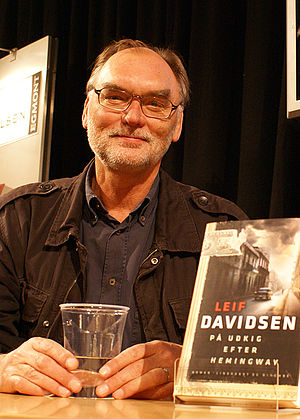
Leif Davidsen
Leif Davidsen præsenterer På udkig efter Hemingway på BogForum 2008 i Forum.
Leif Davidsen, dansk forfatter.
Leif Davidsen er en dansk forfatter og journalist.